Orange Is the New Black season 3

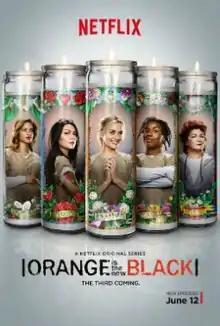
Promotional poster

The third season of the American comedy-drama television series "Orange Is the New Black" premiered on Netflix on June 11, 2015, at 12:00 am PST in multiple countries. It consists of thirteen episodes, each between 53–60 minutes, with a 90-minute finale. The series is based on Piper Kerman's memoir, "" (2010), about her experiences at FCI Danbury, a minimum-security federal prison. The series is created and adapted for television by Jenji Kohan.